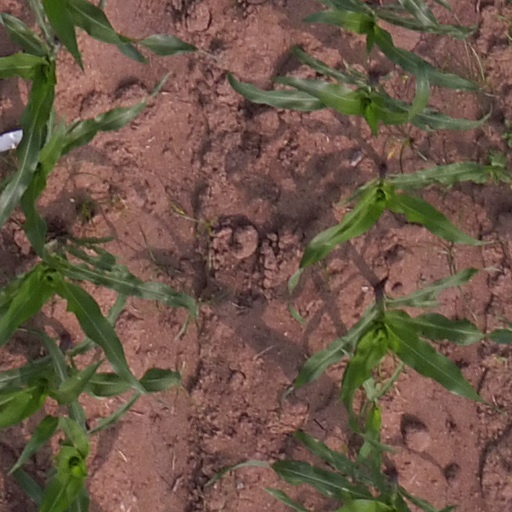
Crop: maize; corn